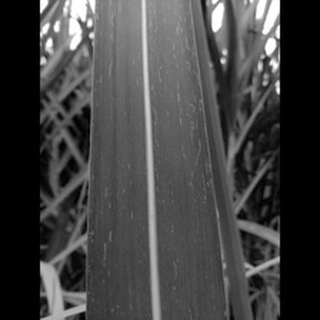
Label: sugarcane_mosaic